List of U.S. statewide elected officials

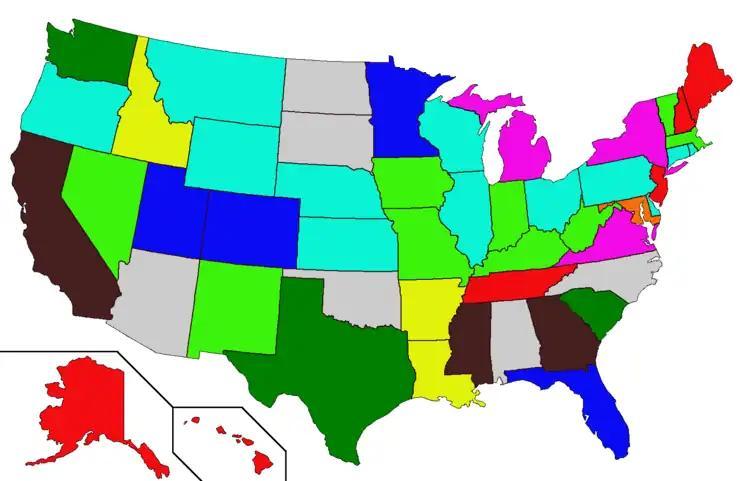

This list is only for the below roles that are elected statewide, and not equivalent roles that are filled by appointment.